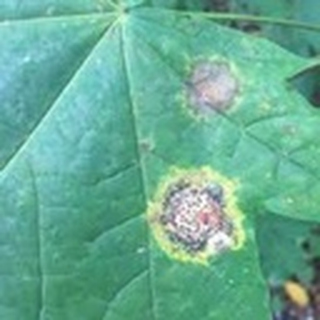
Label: cotton_target_spot